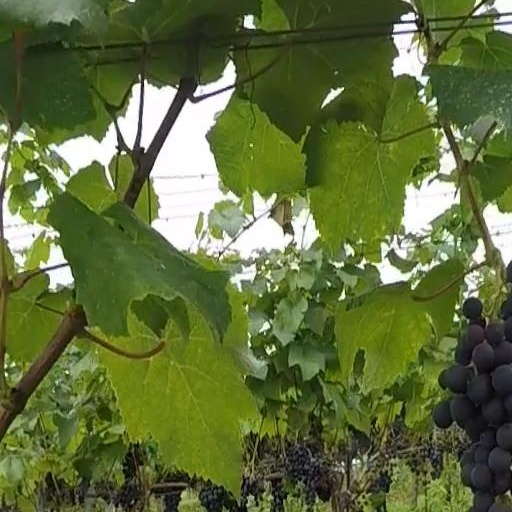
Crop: grape